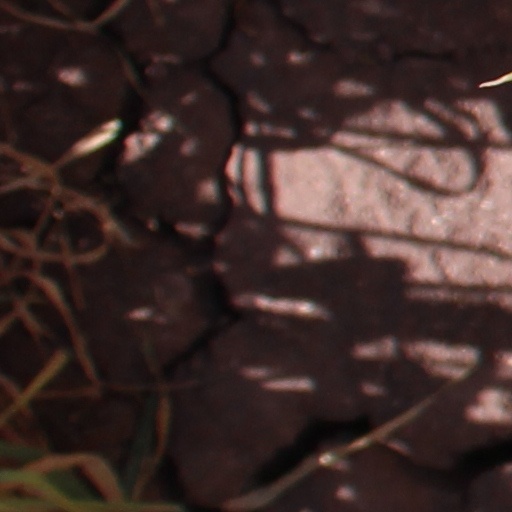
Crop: wheat